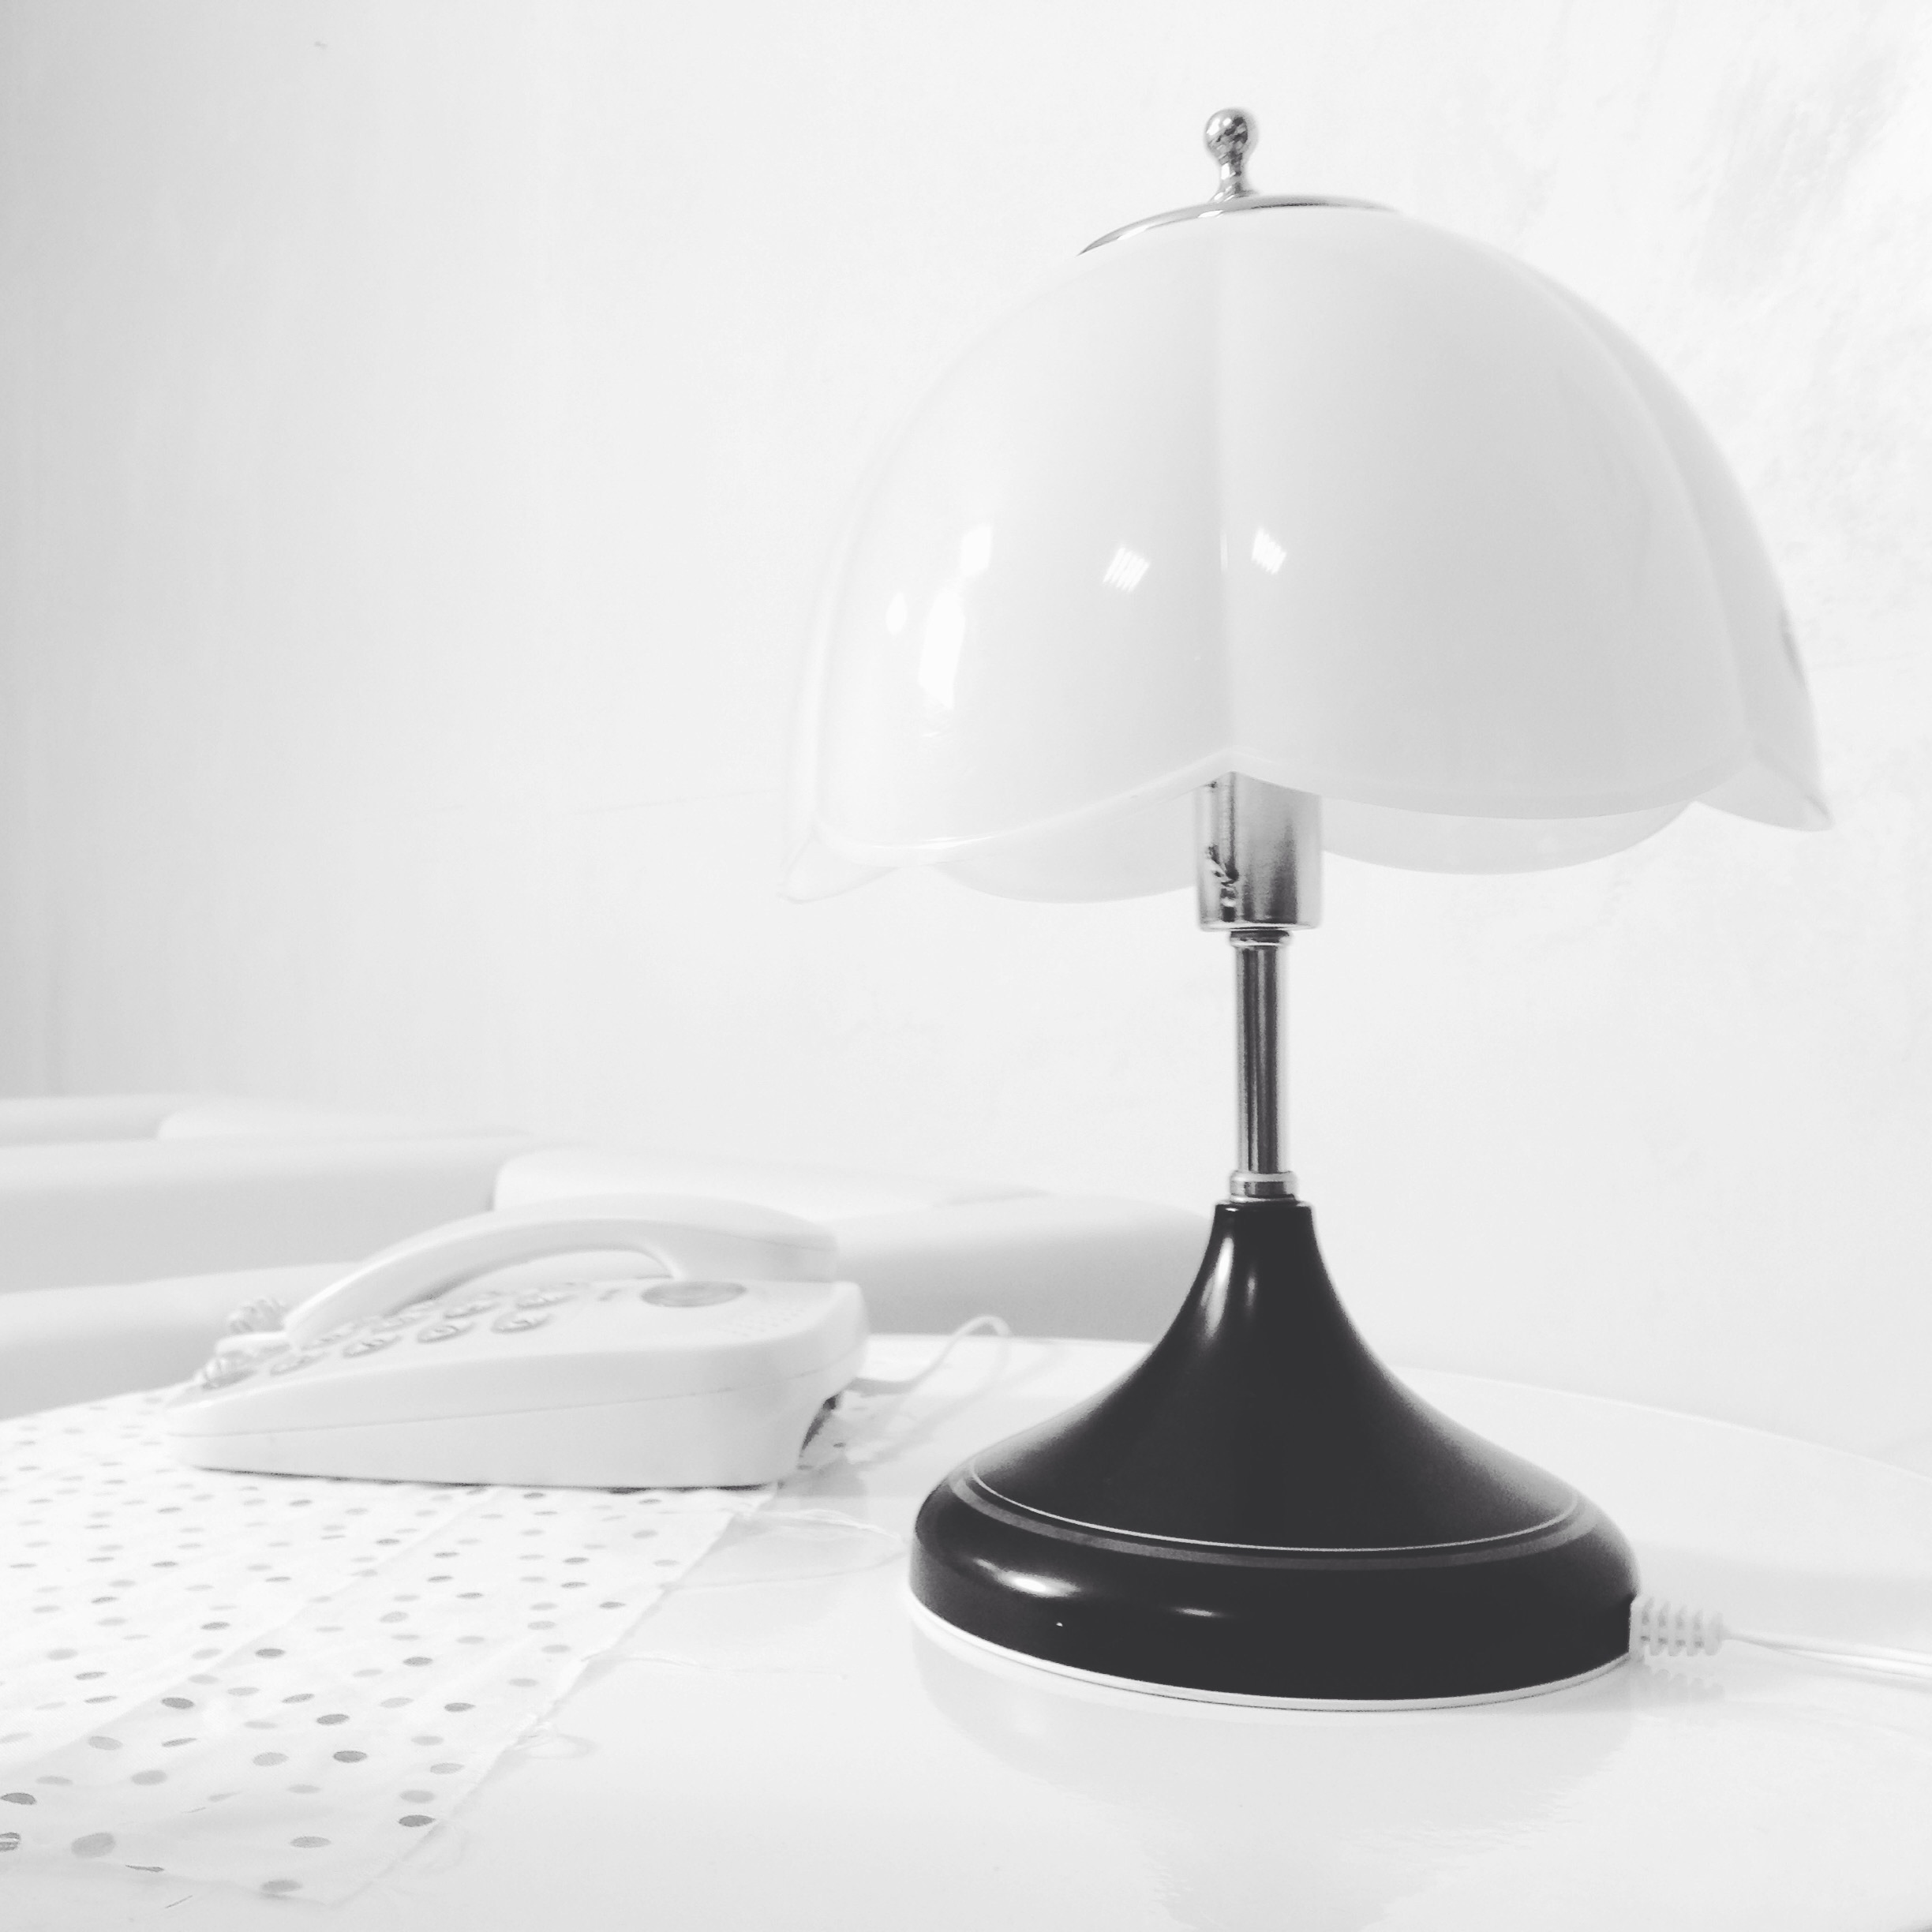
table, light, white, glass, ceiling, phone, lamp, black, furniture, lampshade, lighting, product, design, light fixture, beautiful, table lamp, shape, incandescent light bulb